1950 Allan Cup

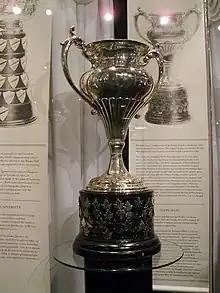
Photo of trophy at the Hockey Hall of Fame

The 1950 Allan Cup was the senior ice hockey championship for the Canadian Amateur Hockey Association (CAHA) during the 1949–50 season. The event was hosted by the Calgary Stampeders and Calgary and Edmonton, Alberta. The 1950 playoff marked the 42nd time that the Allan Cup has been awarded.